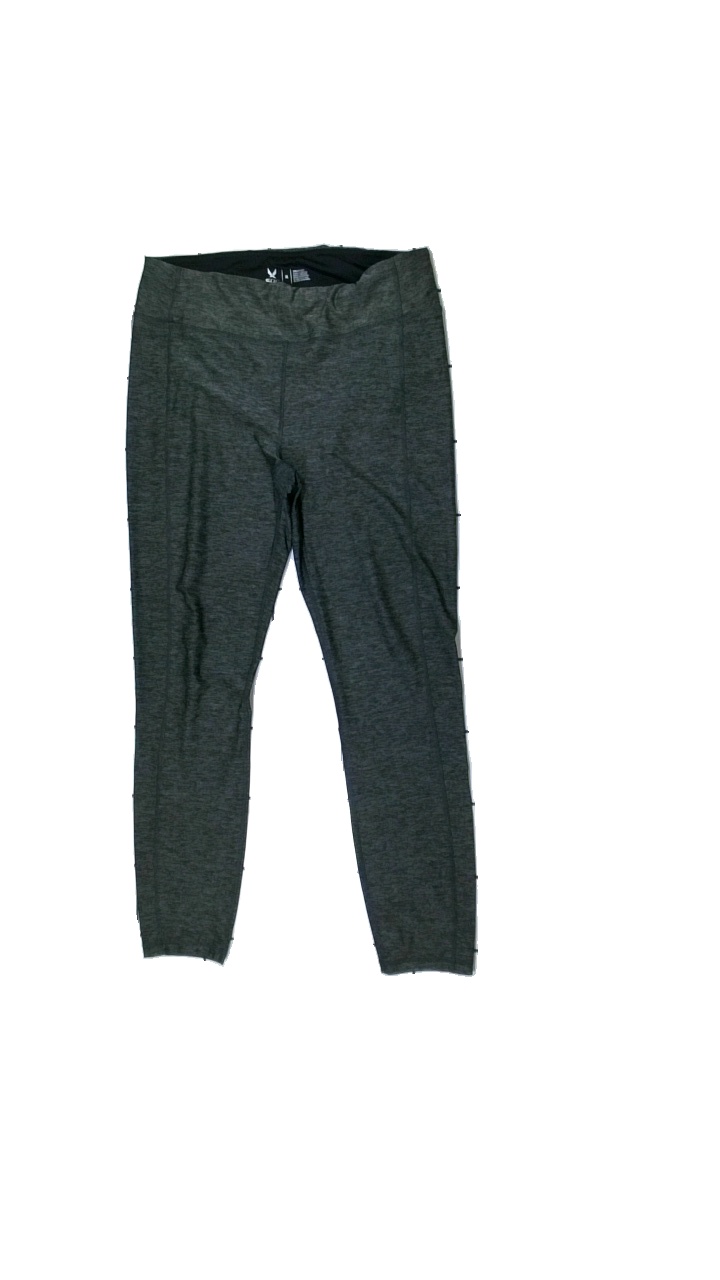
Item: Tights (Ladies)
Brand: Soc (stadium)
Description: Green sport tights
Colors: Green, Black
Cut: Tight
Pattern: Other
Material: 89% Polyester 11% Cont?
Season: All
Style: Sports
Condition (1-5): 2
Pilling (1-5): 5
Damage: Several holes
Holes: Minor
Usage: Export
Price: <50